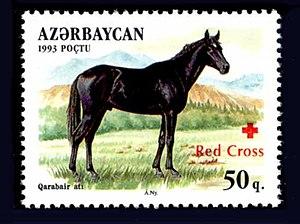
Le Karabaïr est une race chevaline à deux fins d'origine très ancienne, dont le berceau d'élevage est l'Ouzbékistan et le Nord du Tadjikistan. Probable inspirateur du fameux cheval au galop volant chinois, connu par des sources antiques, il est croisé ensuite au gré des voyages de ses éleveurs nomades ouzbeks. Il est influencé par le cheval mongol, l'arabe, et diverses races orientales.